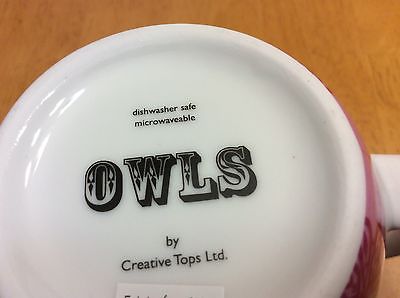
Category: mug